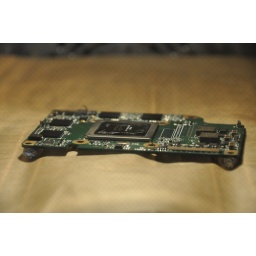
The video card is in the oven - baking at 200 deg C!